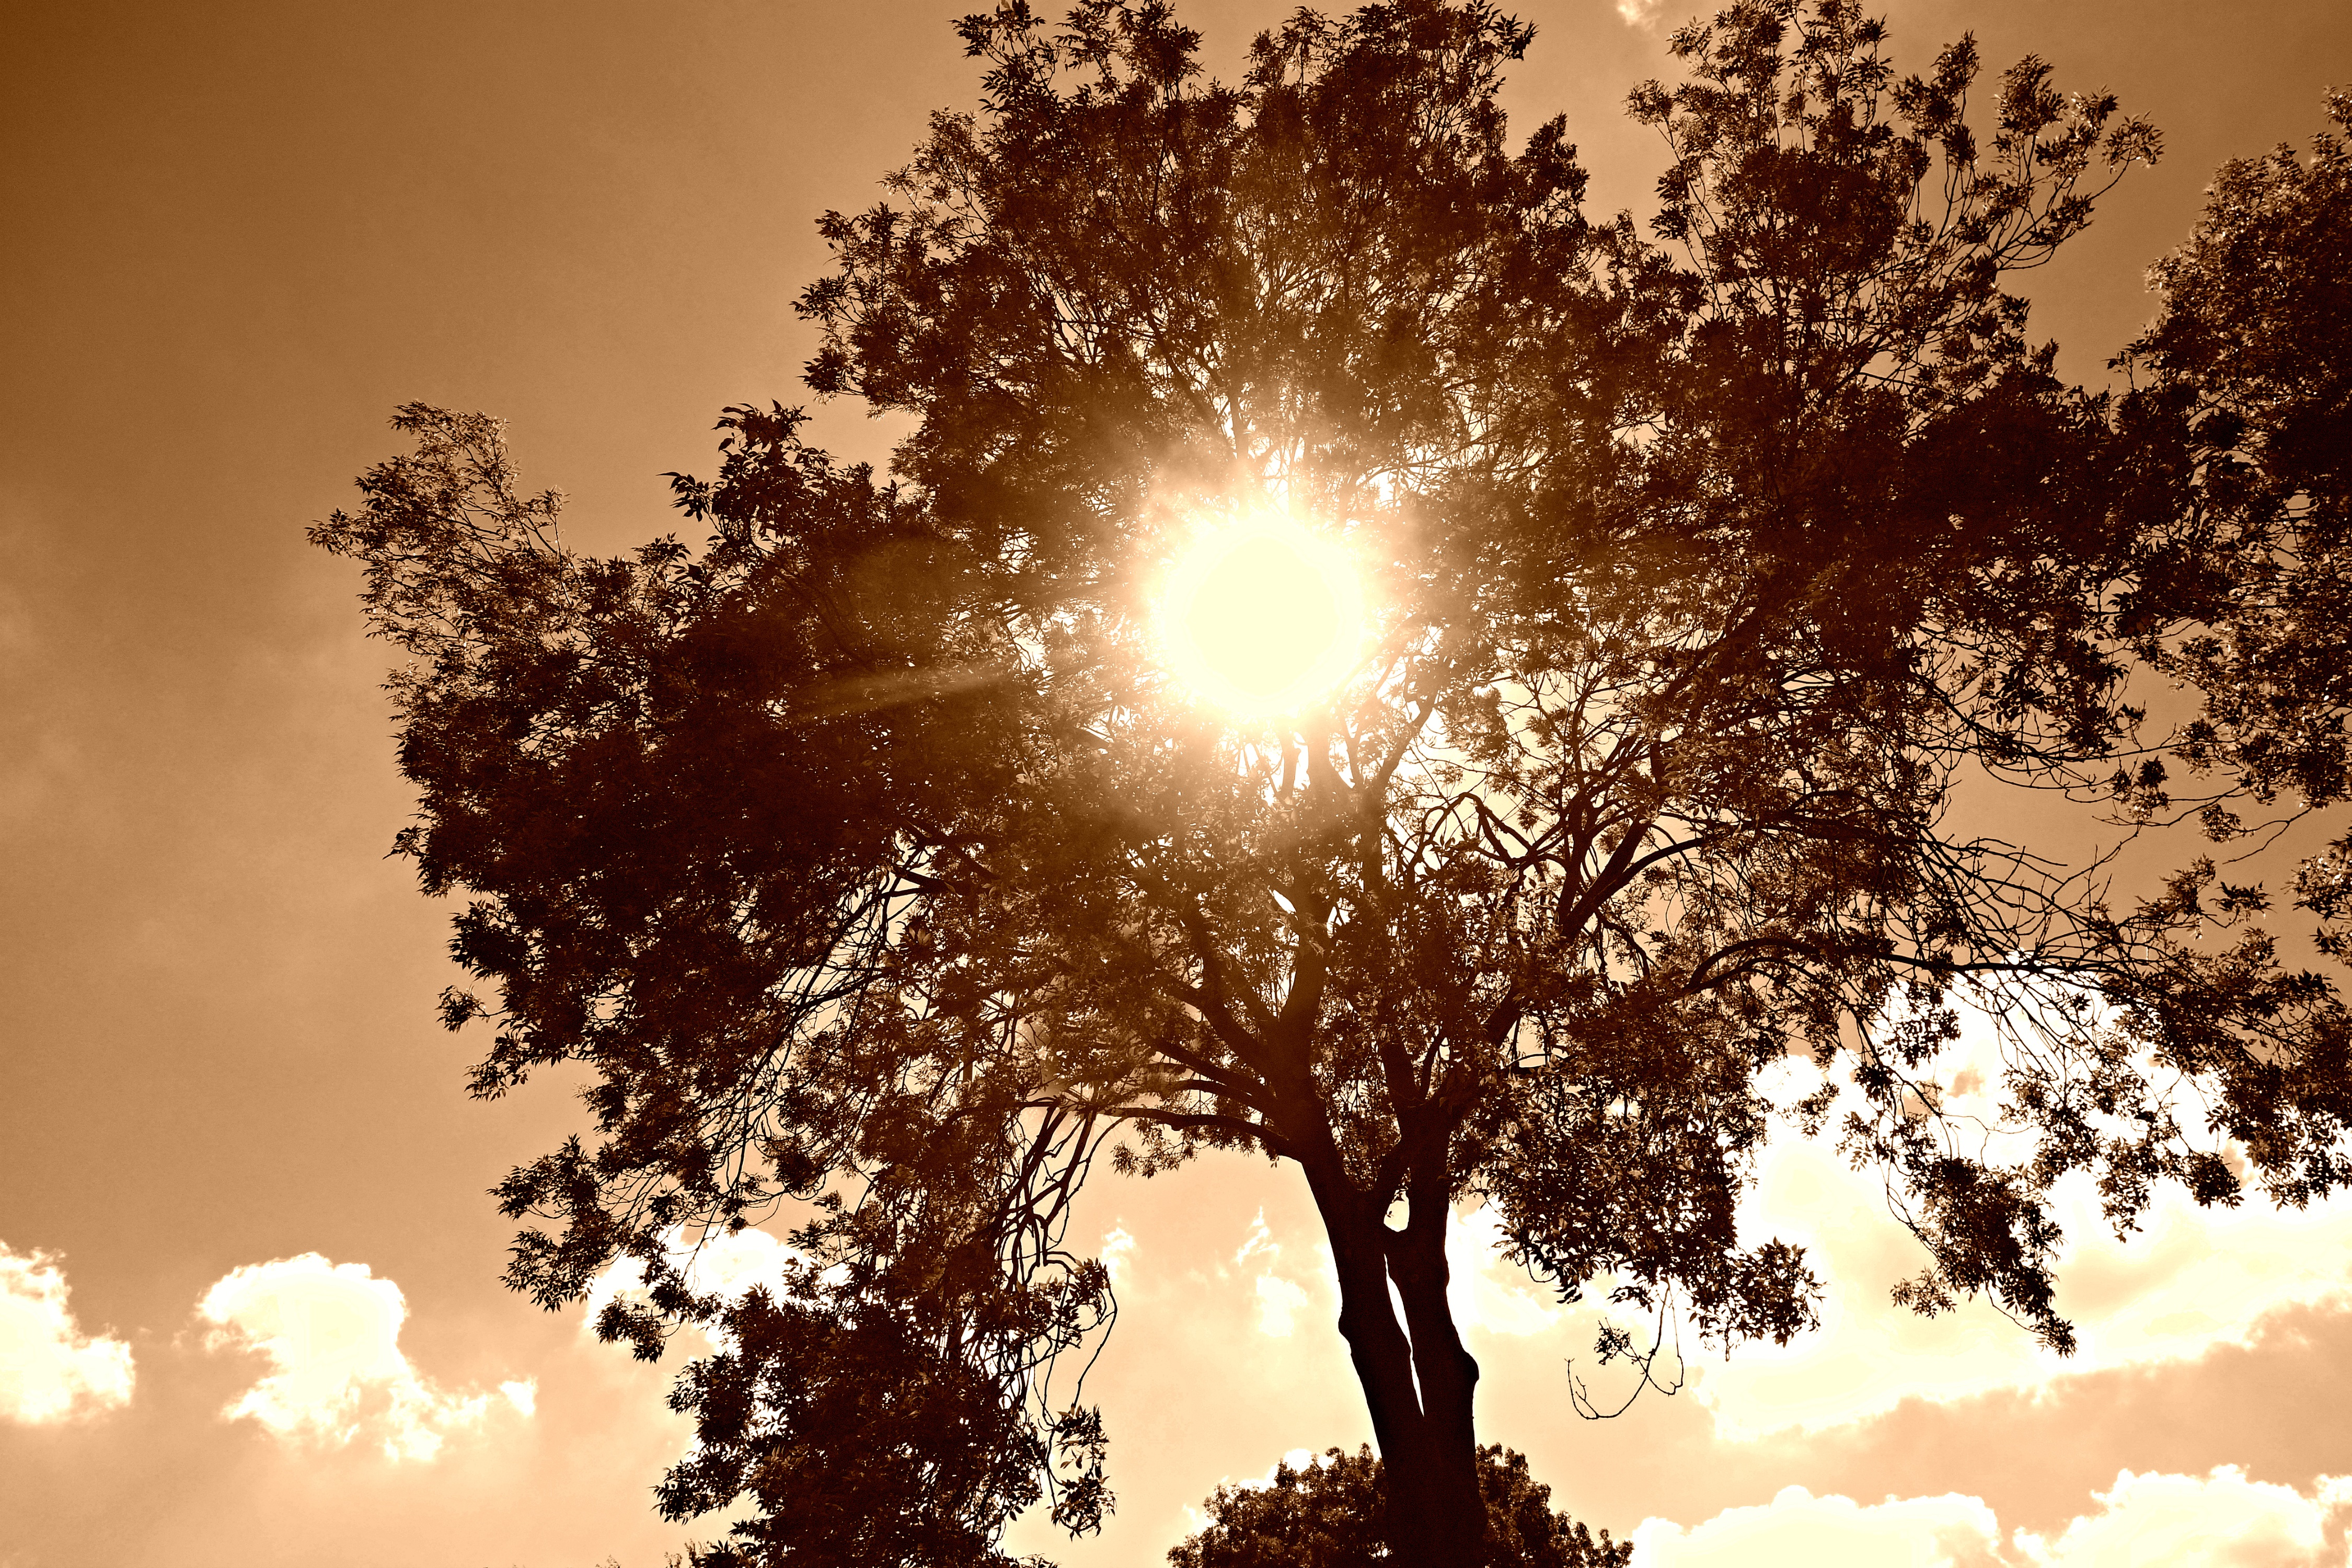
tree, nature, branch, silhouette, light, plant, sky, sun, sunset, sunlight, morning, flower, sparkler, reflection, autumn, tree top, astronomical object, sun shining through tree, woody plant